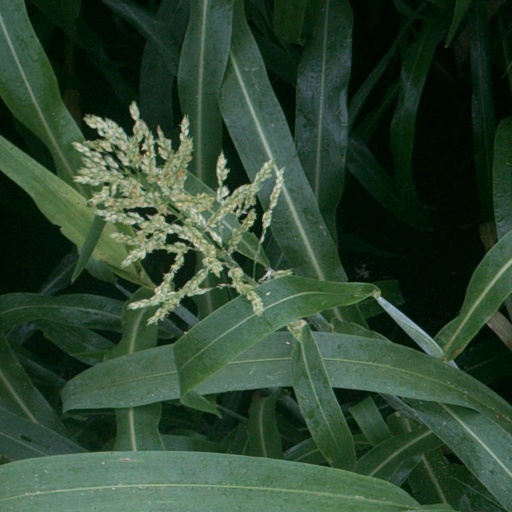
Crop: sorghum